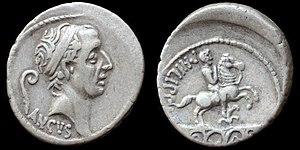
Lucius Marcius Philippus est un homme politique de la fin de la République romaine, consul suffect en 38 av. J.-C. Il devient le « demi-frère » du futur empereur Auguste, lorsque la mère de ce dernier épouse son père.